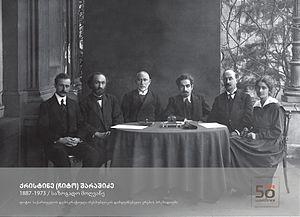
L'Assemblée constituante de Géorgie est une législature de la République démocratique de Géorgie, élue en février 1919 afin de permettre la ratification de l'Acte de l'indépendance de la Géorgie et d'élaborer une Constitution. Elle reste active jusqu'au 16 mars 1921, date de la fin de l'invasion par l'Armée rouge du territoire géorgien, après avoir pris soin de se rebaptiser en Parlement.
Ekvtimé Takhaïchvili, né le 3 janvier 1863 à Likhaouri et mort le 21 février 1953 à Tbilissi, était un historien, archéologue et homme politique géorgien. Exilé en France de 1921 à 1945 avec le gouvernement de la République démocratique de Géorgie, il y fut le gardien de son trésor national.